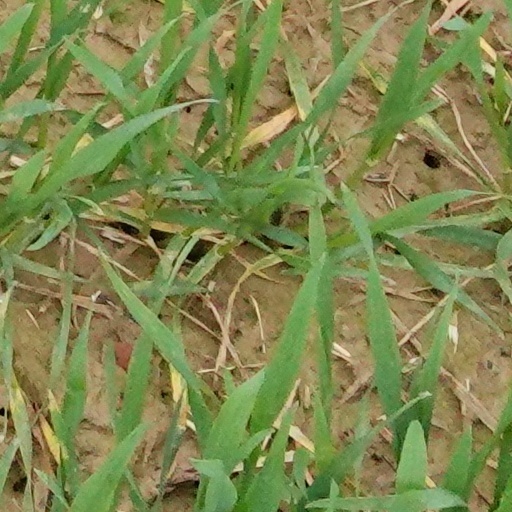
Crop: wheat